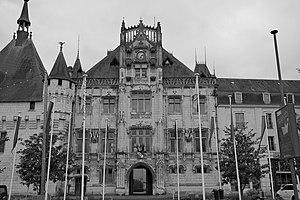
Nommé «
Saumur est une commune française sous-préfecture du département de Maine-et-Loire, en région Pays de la Loire. Elle est la troisième commune du département en nombre d'habitants.